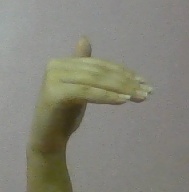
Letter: khaa